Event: Nepal Earthquake
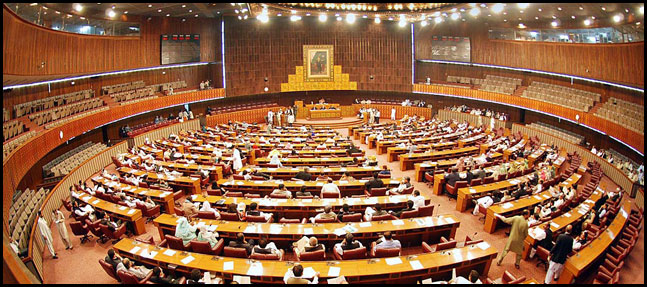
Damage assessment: no_damage